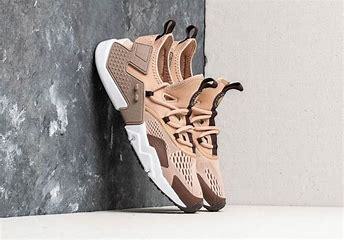
Brand: Nike
Model: Air Huarache Drift